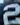
Number: 2